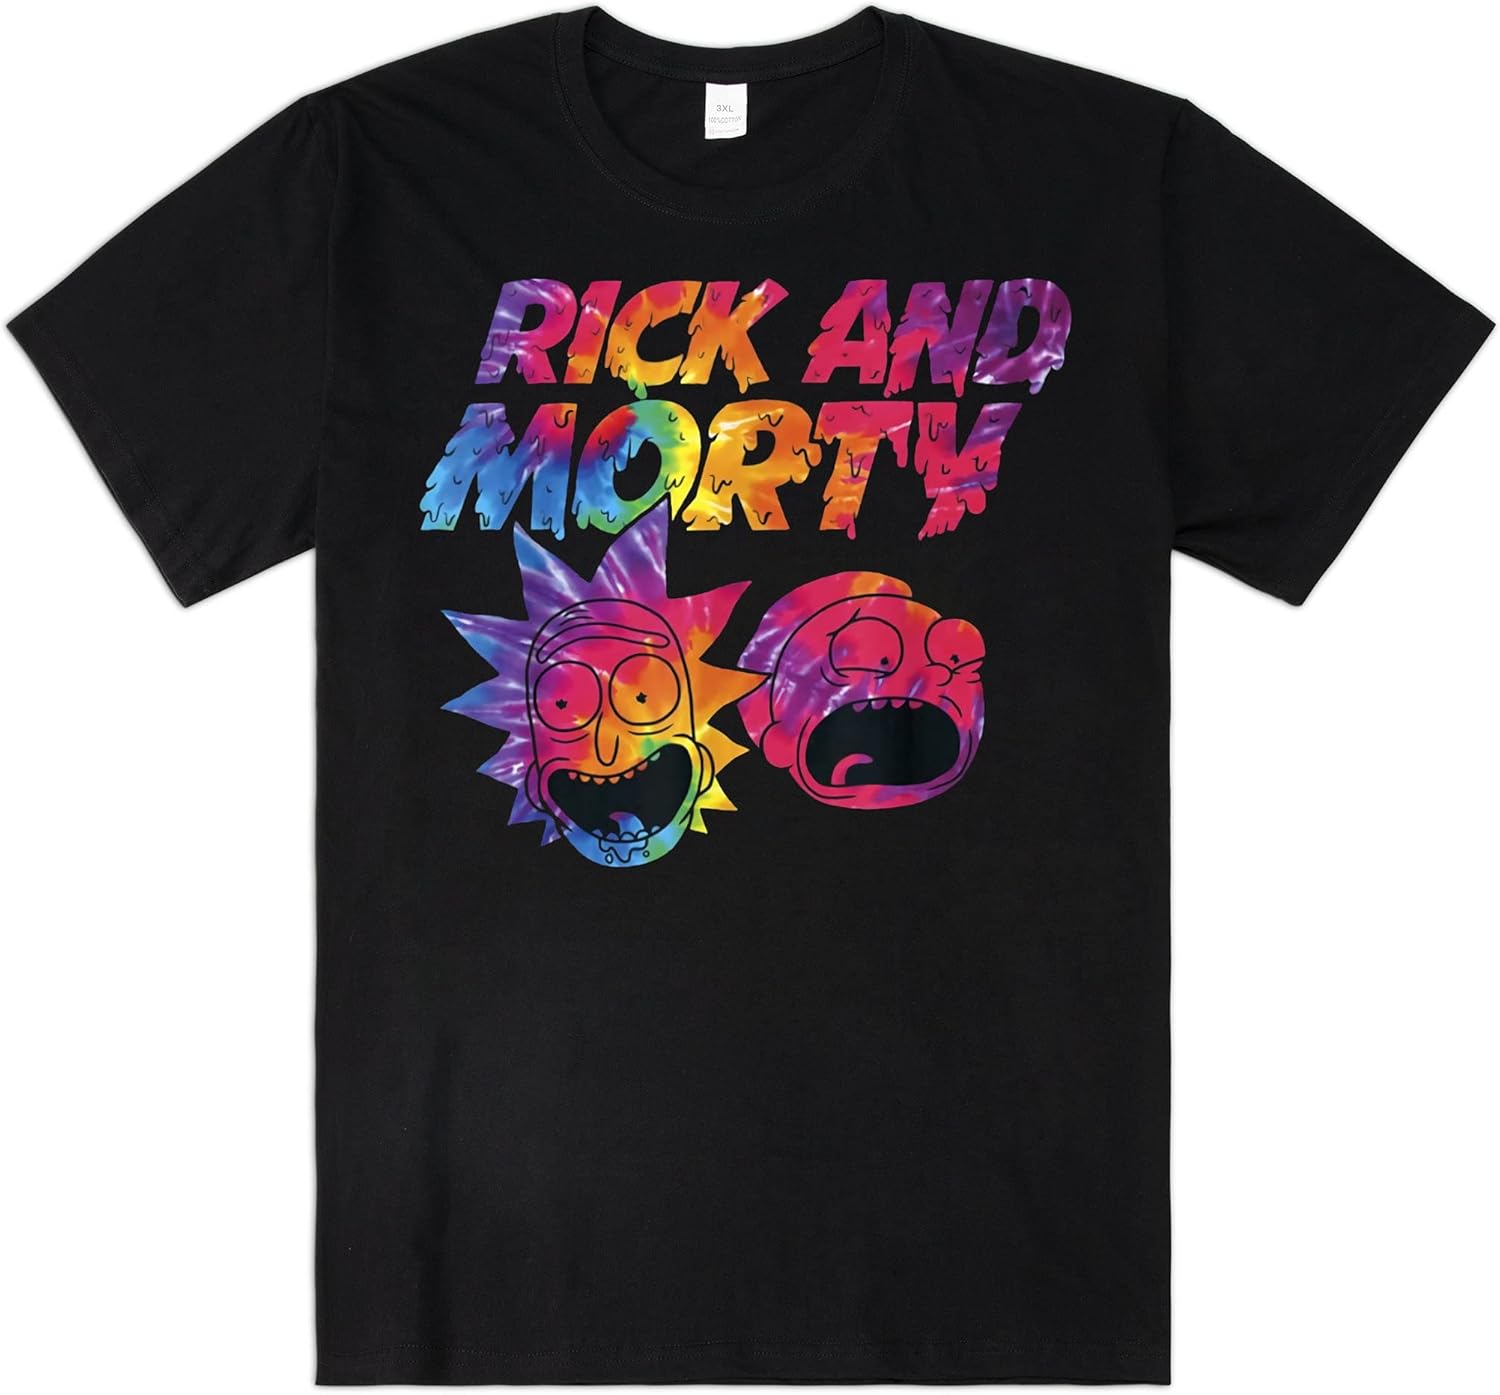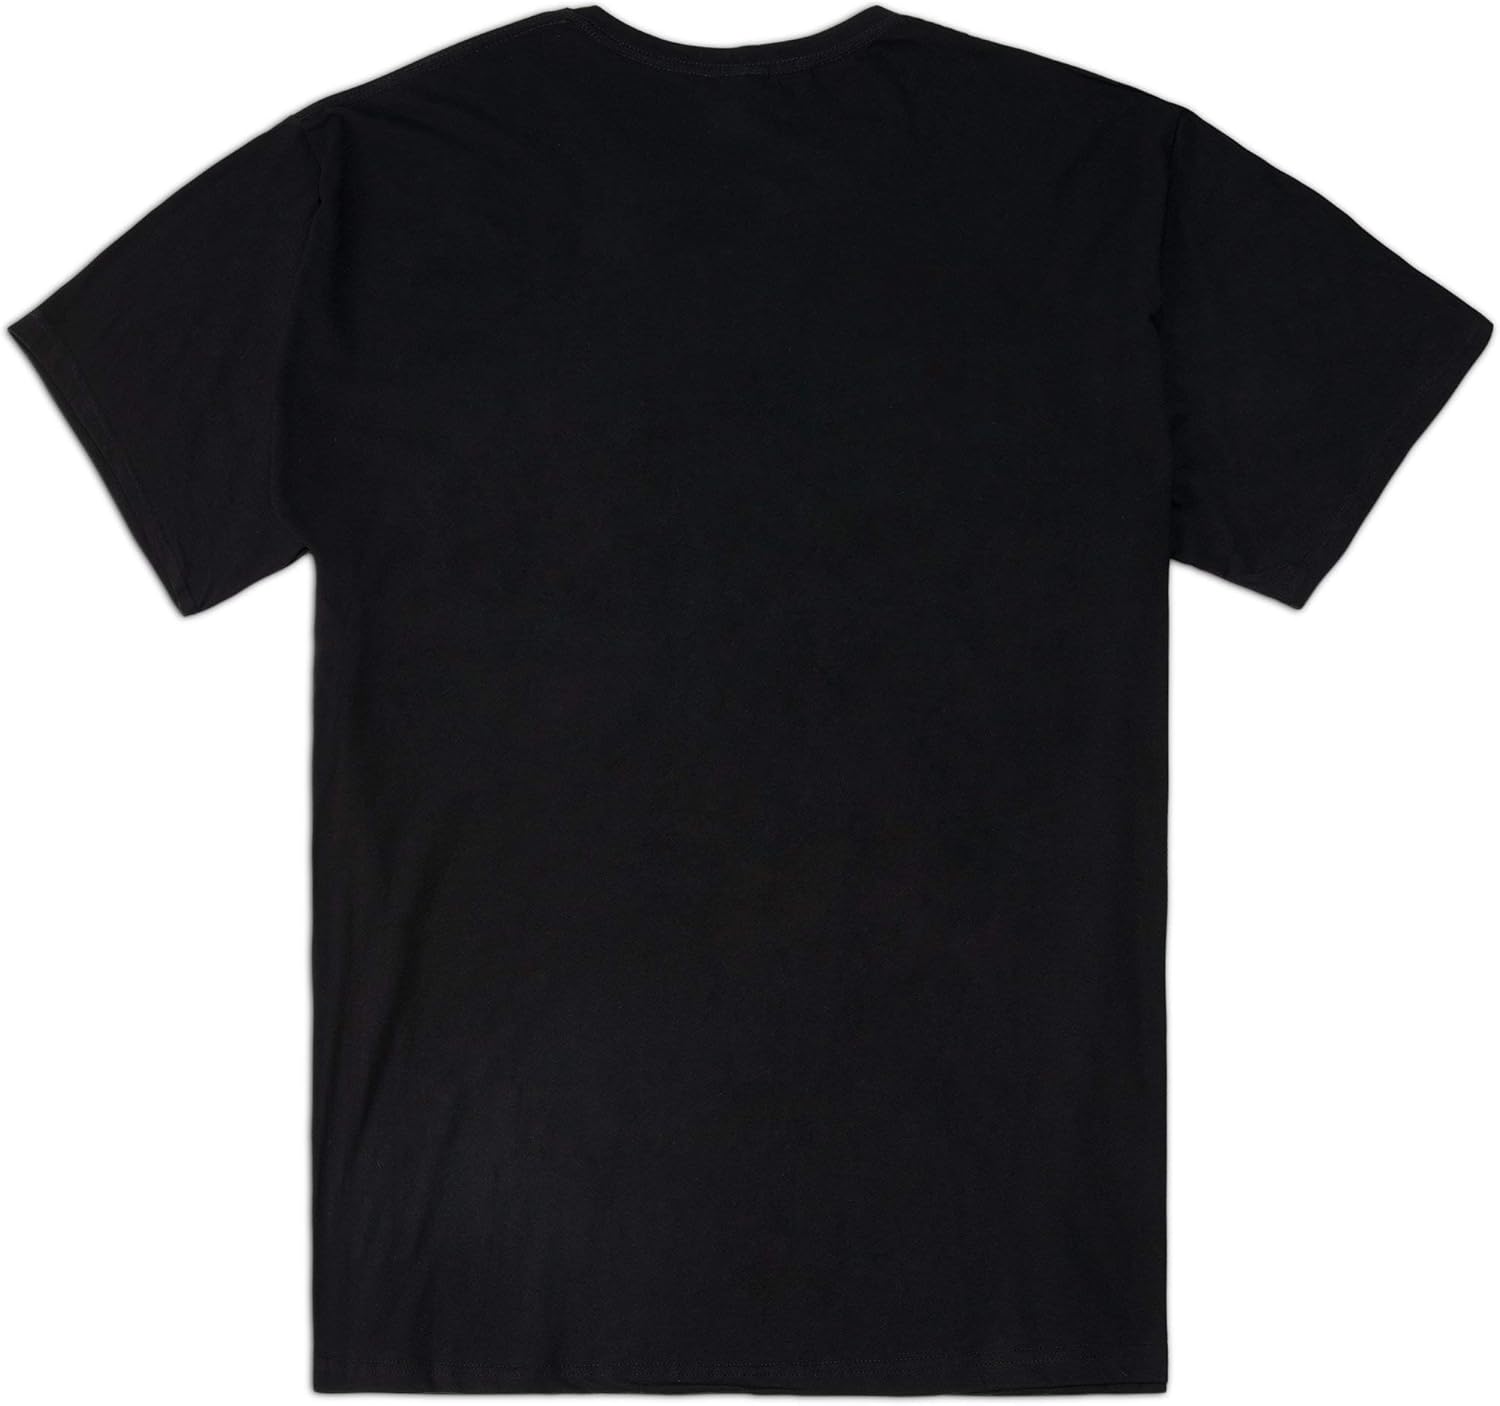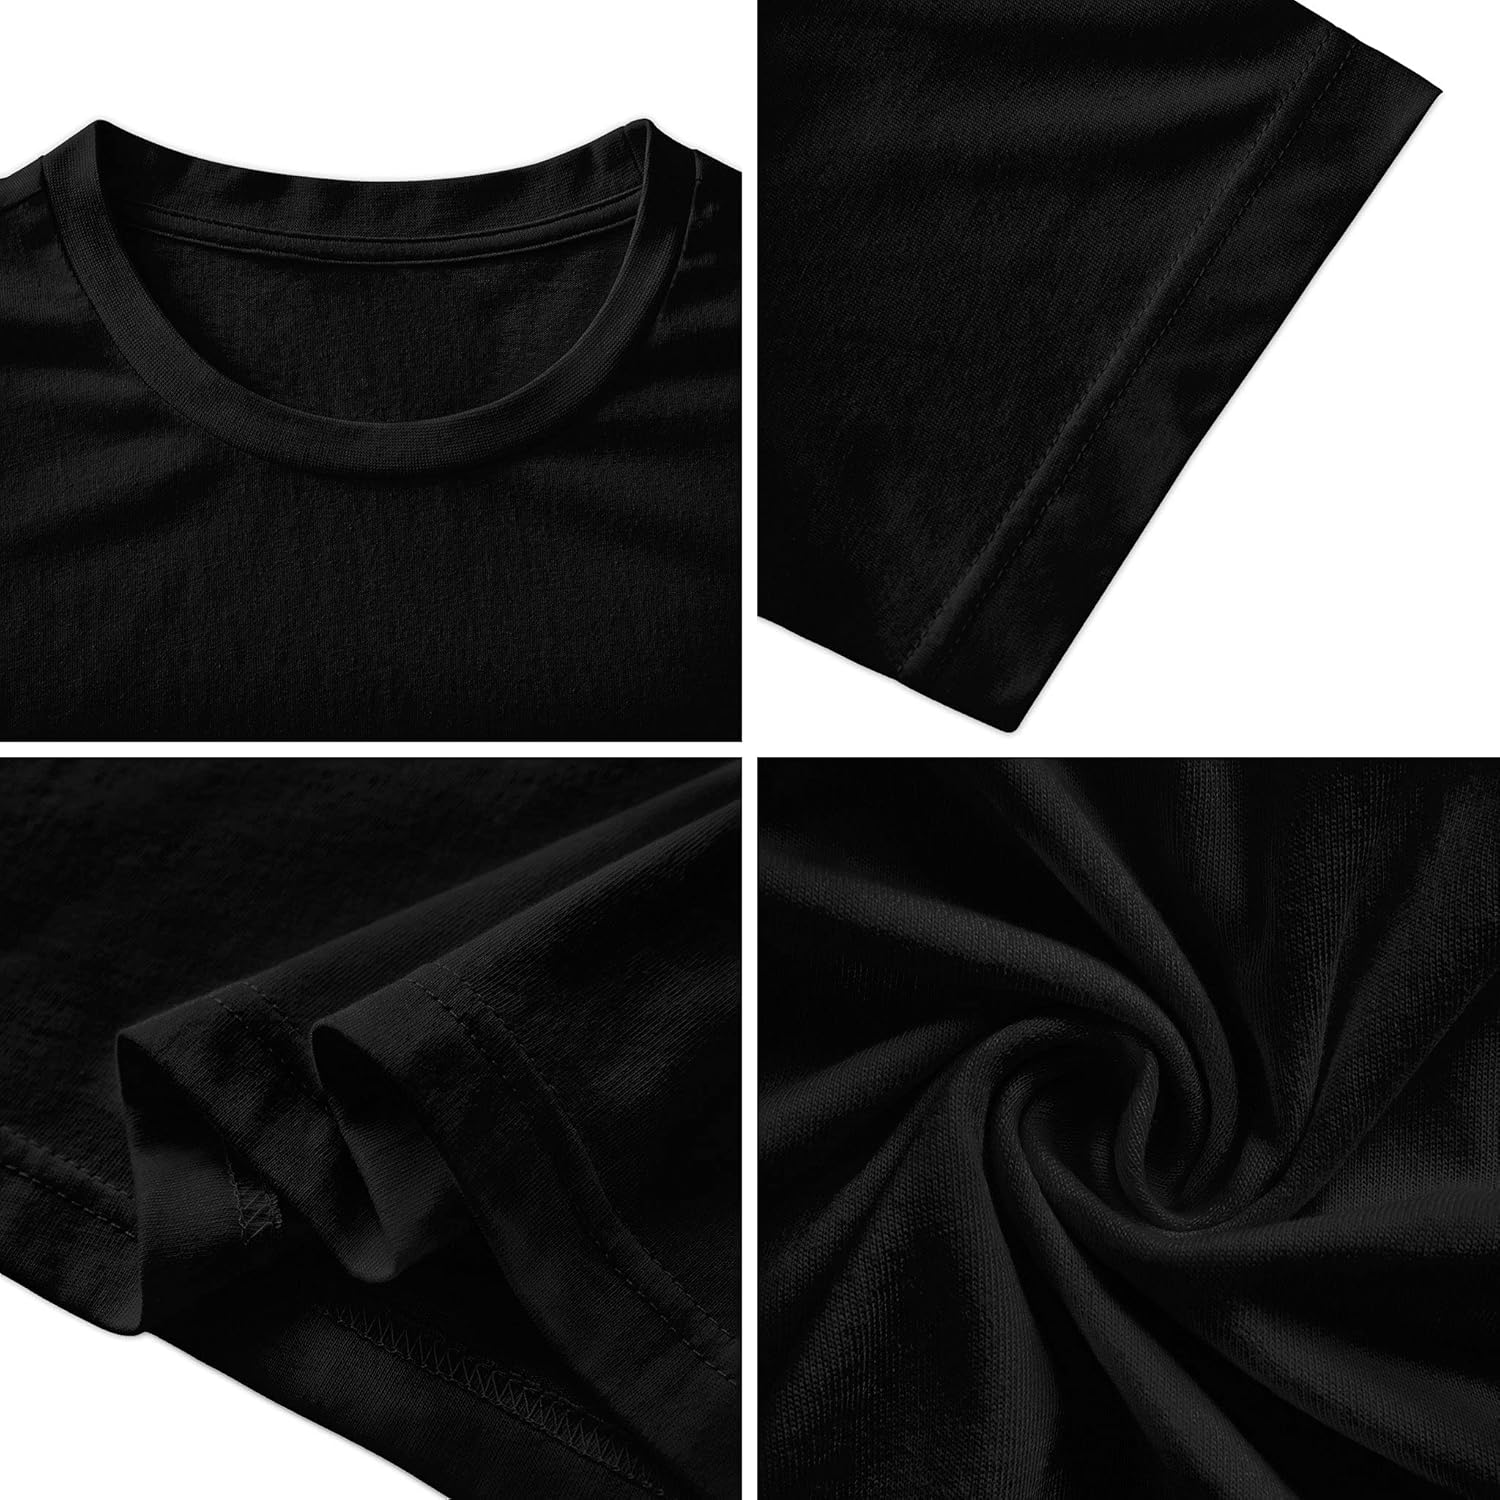
Men Women Shirt Black Cotton Crew Neck T-Shirt Short Sleeve Tops Shirts Tee Merch for Adult Youth Young
Category: AMAZON FASHION
Men's Short Sleeve T-shirt Are Made From The Finest Quality Garments, Making Our Shirts The Softest, Most Comfortable Apparel You'll Ever Wear. In Addition To Superior Materials, Our Top Notch Printing Process And High Quality Inks Result In Durable, Well Crafted Clothing That Will Be Sure To Hold Up Well In The Wash.This T-shirt Is Unisex Size, ULTRA SOFT THIN, Side-Seamed And Very ComfortableUS standard sizes, S-XXL, please refer to the size chart before purchase. Tips: If you are a little overweight, please consider ordering a larger size for a looser fit.We are a professional clothes manufacture. We sell more than just a t-shirts, but also a comfortable lifestyle.Perfect after sales:we are committed to provides top quality and excellent customer service.If you have any problem, please contact us at once and we will try our best to give you a satisfying answer.We love our customers and we want to make you happy.We always take comfort as the basis, high quality as the core and fashion design as the element, and designs products that are more popular with customers according to different groups of people, leading the fashion trend. Just enjoy it!
Features: 100% Cotton | Pull On closure | Machine Wash | 100% High Quality Cotton.It Feels Soft and Comfortable, Slightly Stretchy. | Machine wash cold with like colors, tumble dry low, do not bleach, do not iron.The Shirt CanMultiple Washes Without Losing Any Color Or Shape Over Time. | This Summer, A Smooth Touch Will Keep You Cool, Breathable And Long Lasting.Fashion And High Quality Clothing Fine Workmanship, Comfort. | Great for Casual Daily Wear, Vacation, Party, Beach, Sport and Hiking, It's Also a Great Gift for Friends and Fans. | The front graphic print on this t-shirt displays detailed artwork of Rick Sanchez,Pickle Rick,Morty Smith,Mr. Meeseeks. I know they are your favorites, so we brought them together to create this unique T-shirt.